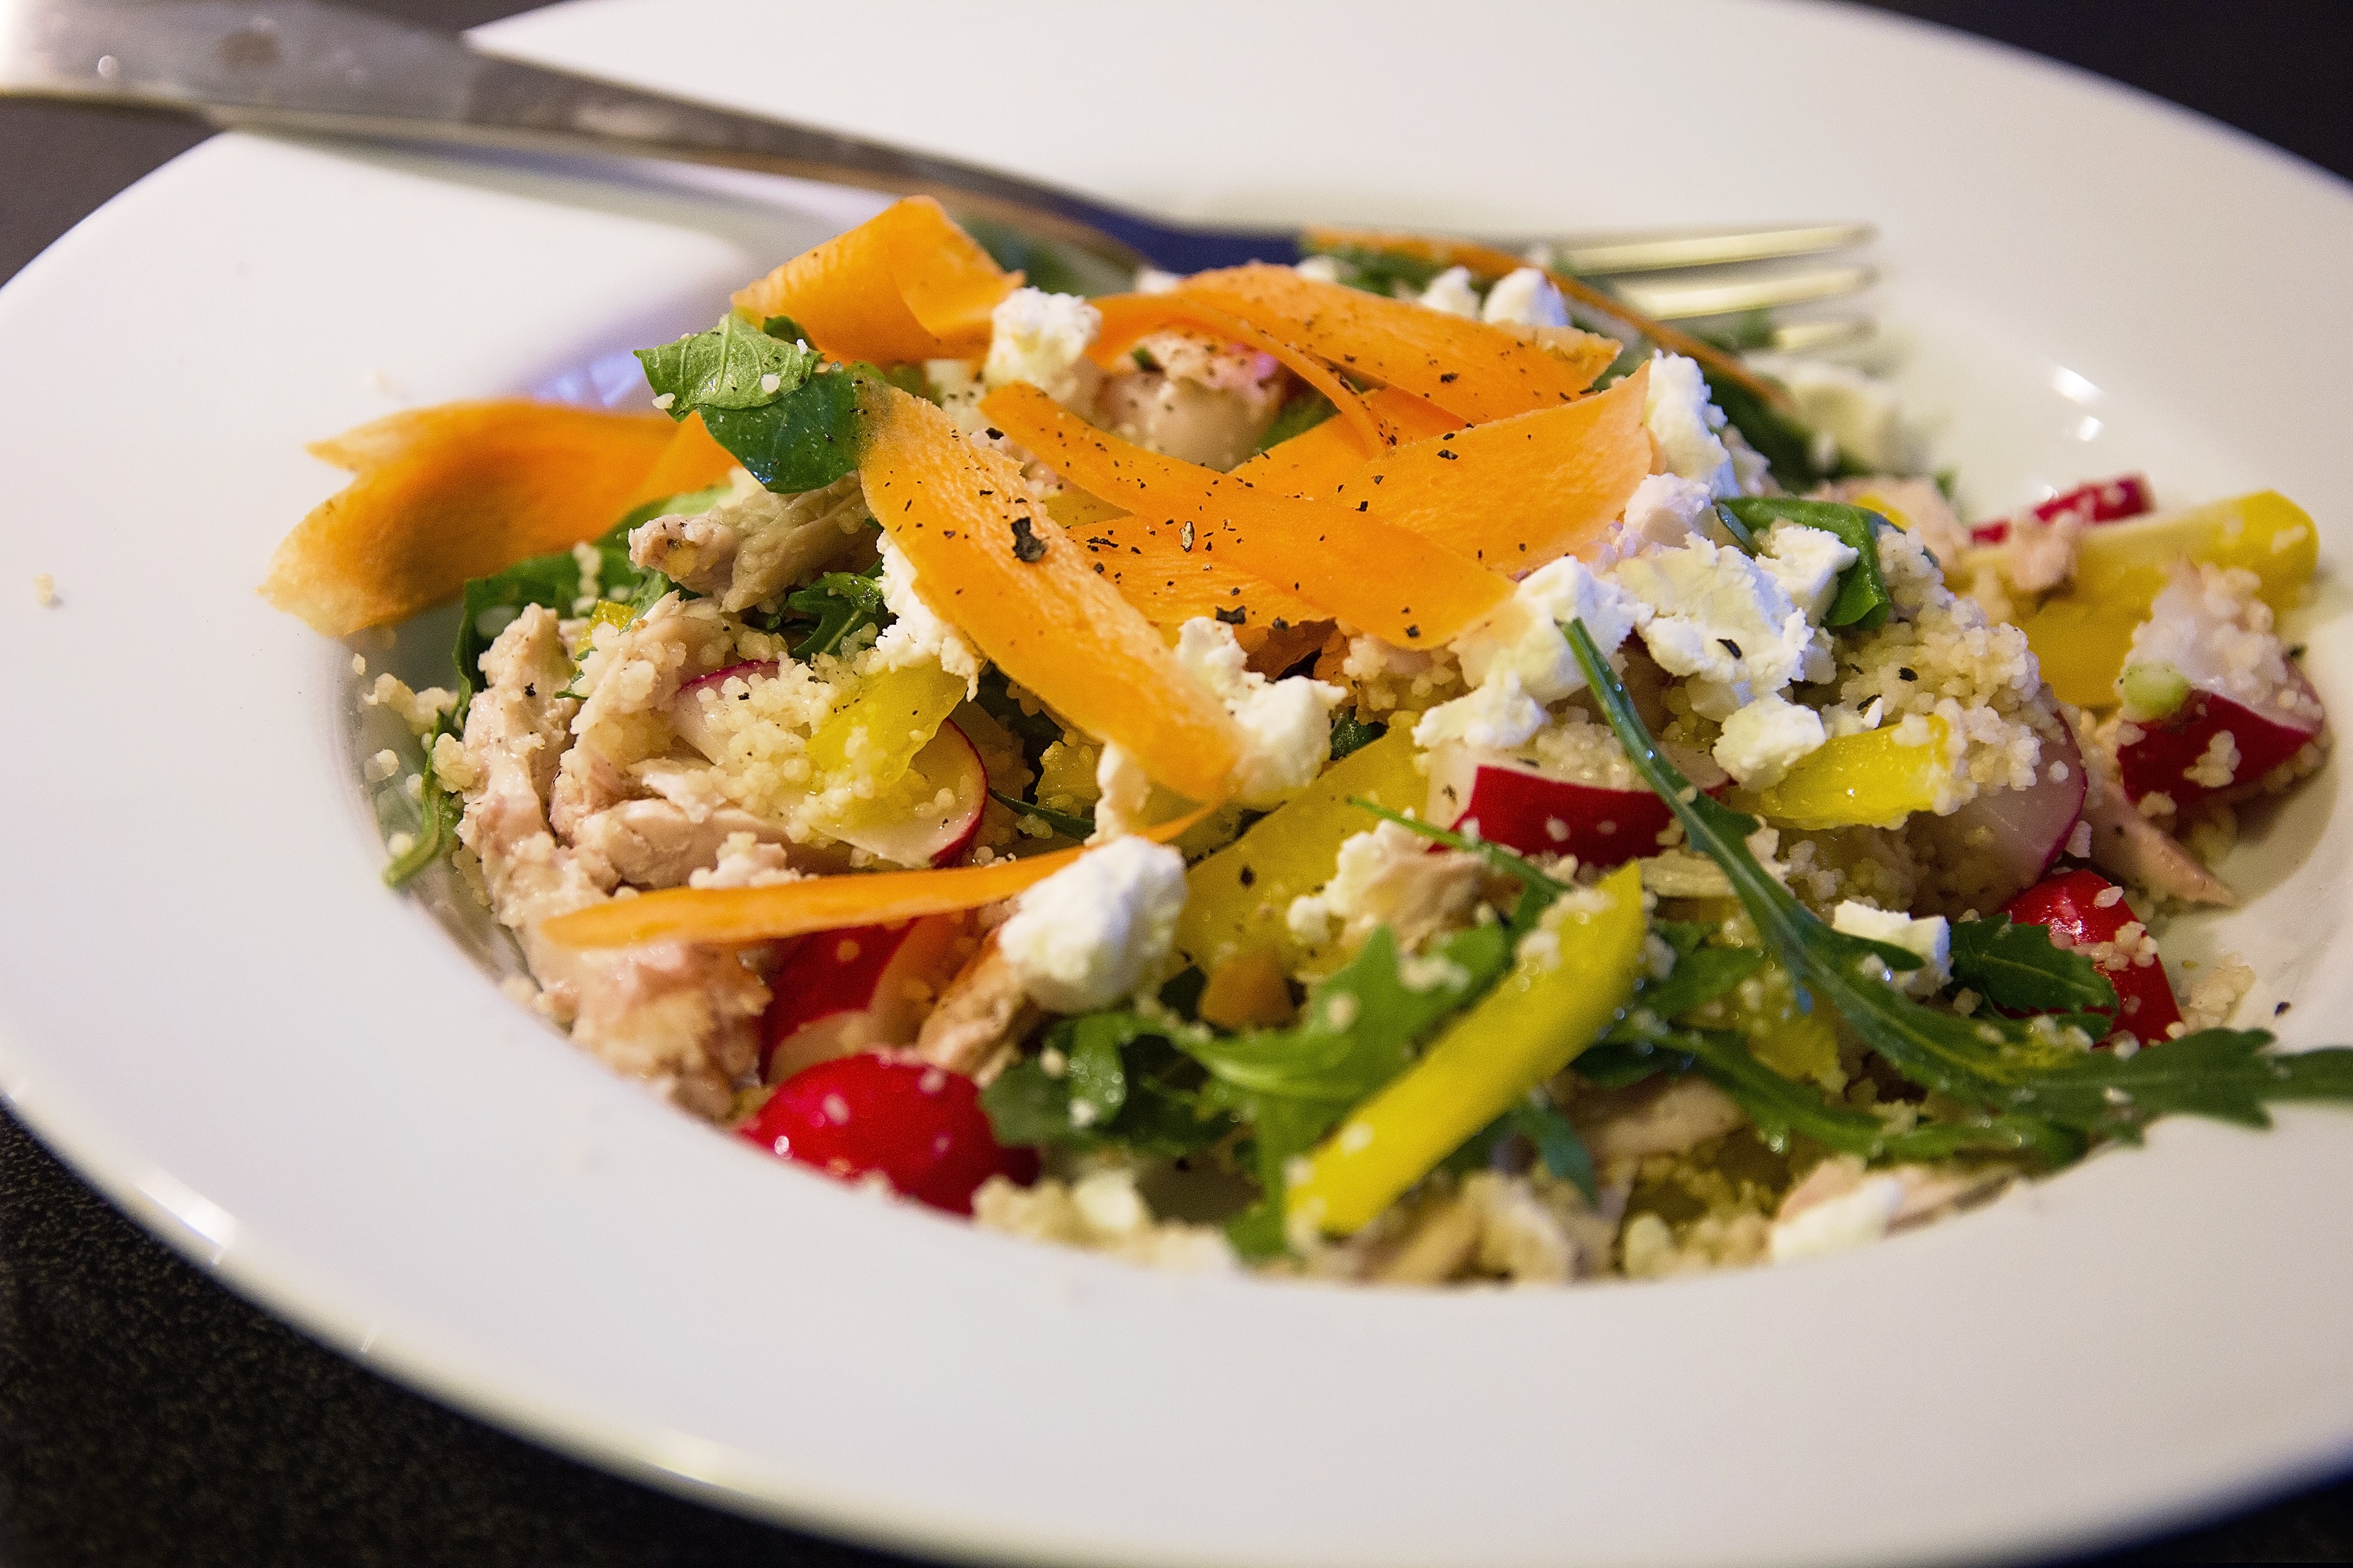
restaurant, dish, meal, food, salad, green, produce, vegetable, plate, fresh, breakfast, gourmet, healthy, snack, lunch, cuisine, delicious, cereal, eating, nutrition, dinner, tasty, vegetarian, diet, healthy eating, organic, appetizer